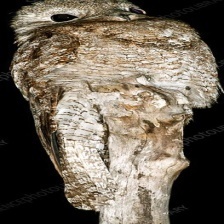
Species: GREAT POTOO
Scientific name: NYCTIBIUS GRANDIS